Landsmannschaft (Studentenverbindung)

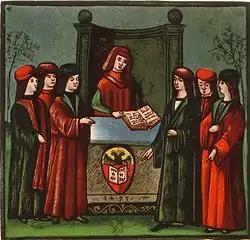
Bologna, 15th century: Admission of a student in "Germanic Nation"

A Landsmannschaft (Latin "natio", plural nationes) is a German fraternity of several fraternity forms called "Studentenverbindung".